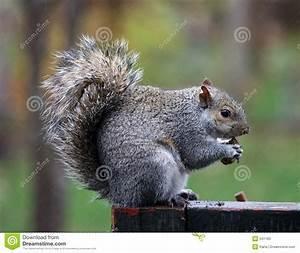
squirrel